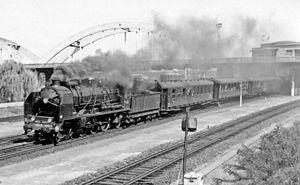
Les 231 État 501 à 783 sont des locomotives de vitesse de type Pacific, de l'Administration des chemins de fer de l'État.